Santos FC

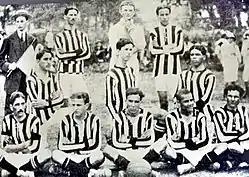
Santos FC of 1913

The club's first practice match took place on 23 June 1912 at the Villa Macuco field, against a local club called Thereza. Santos won 2–1. The first "Santista" goal was scored by Anacleto Ferramenta da Silva, with Geraule Moreira Ribeiro adding another one later on. The first official match took place on 15 September of that same year, beating Santos Athletic Club 3–2. Arnaldo Silveira, one of the original founders of Santos, scored the first official goal of the club. The "Alvinegro Praiano" [pt:"Black & White Beach"] took part in their first Campeonato Paulista in 1913, being thrashed 8–2 by Germânia on 1 June. Although Santos earned their first victory against Corinthians, a 3–6 away win at the Parque Antárctica (now known as the Estádio Palestra Itália), the 5–1 and 6–1 thumpings that Santos suffered at the hands of SC Internacional and Americano, respectively, and the high cost of travel, forced the team to abandon the tournament and make much needed improvements.